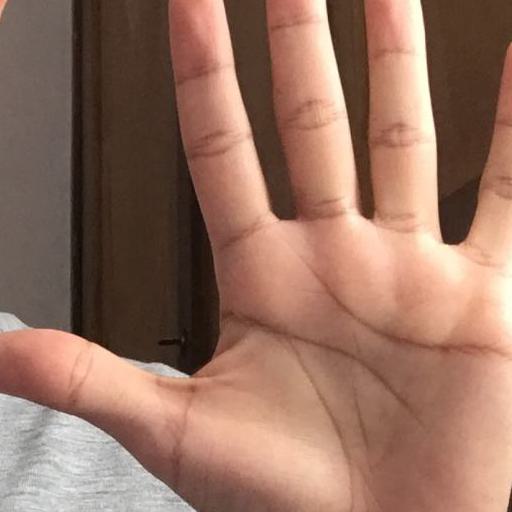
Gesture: palm